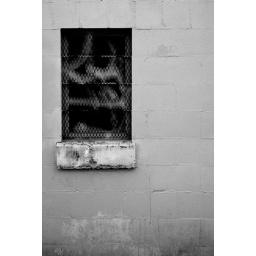
window in a dirty wall